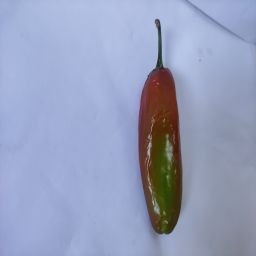
Crop: New Mexico Green Chile
Quality: Ripe